Brook, Heywood

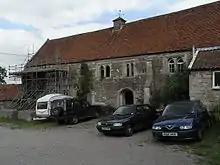
Mediaeval wing of Brook Hall, looking north-westwards, 2011

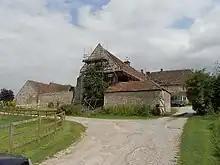
Brook Hall viewed from S-W, 2011. The western gable-end of the mediaeval wing, shored-up with scaffolding, is visible in centre

Brook in the parish of Heywood, north of Westbury in Wiltshire, England, is an historic estate. It was the seat of Robert Willoughby, 1st Baron Willoughby de Broke (c. 1452 – 1502), KG, an important supporter of King Henry VII, whose title unusually incorporates the name of his seat, in order to differentiate him from his ancestors Barons Willoughby of Eresby, seated at Eresby Manor near Spilsby in Lincolnshire. A medieval wing survives of the mansion house known as Brook Hall, a Grade I listed building which stands near the Biss Brook.